Paris Lodron

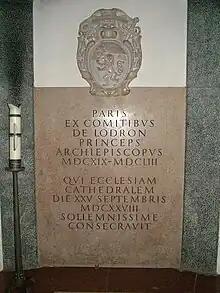
Sepulcher of Paris of Londron in Salzburg Cathedral

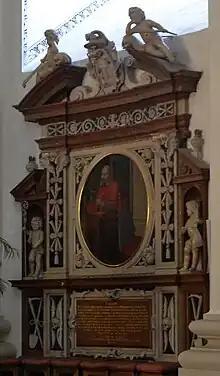
Cenotaph of Paris of Lodron in Salzburg Cathedral

Lodron did not keep a mistress as his predecessors sometimes had, but he provided lavishly for the first and second sons of his brother Christoph, building a pair of chateaus (the "Paris Lodronsche Primogeniturpalast" and "Paris-Lodronscher Sekundogeniturpalast") in the core of Salzburg, which were still standing in the 21st century.